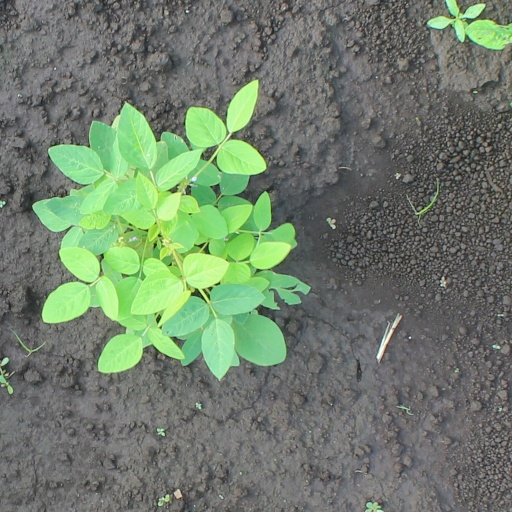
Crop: soybean